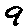
Label: 9